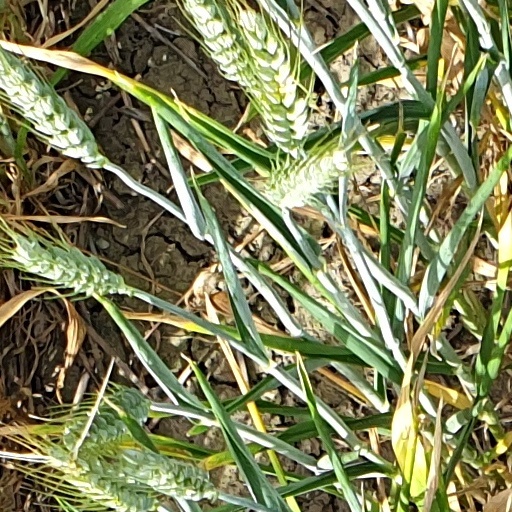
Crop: wheat